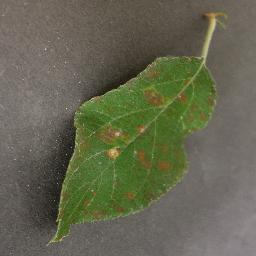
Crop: apple
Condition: cedar_rust